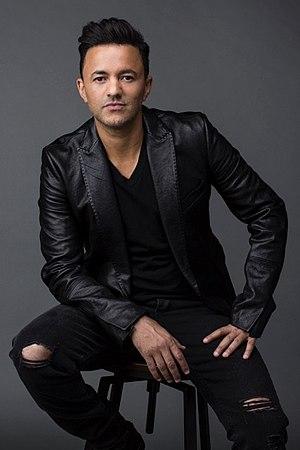
RedOne, de son vrai nom Nadir Khayat, né le 10 avril 1972 à Tétouan, est un producteur, auteur, compositeur et réalisateur artistique marocain. Durant sa carrière, il produit de nombreuses chansons notamment pour Lady Gaga comme Just Dance, Poker Face, Love Game ou encore Bad Romance, ainsi que Fire Burning pour Sean Kingston.